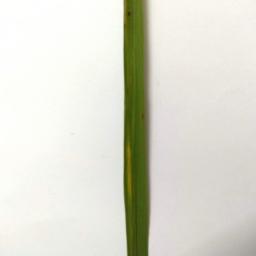
Label: Rice___Brown_Spot